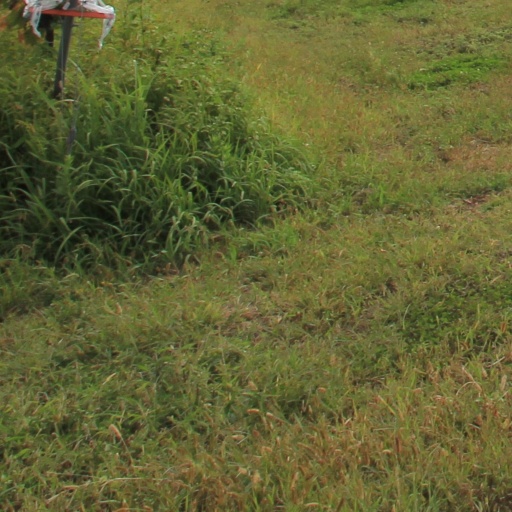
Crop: grape